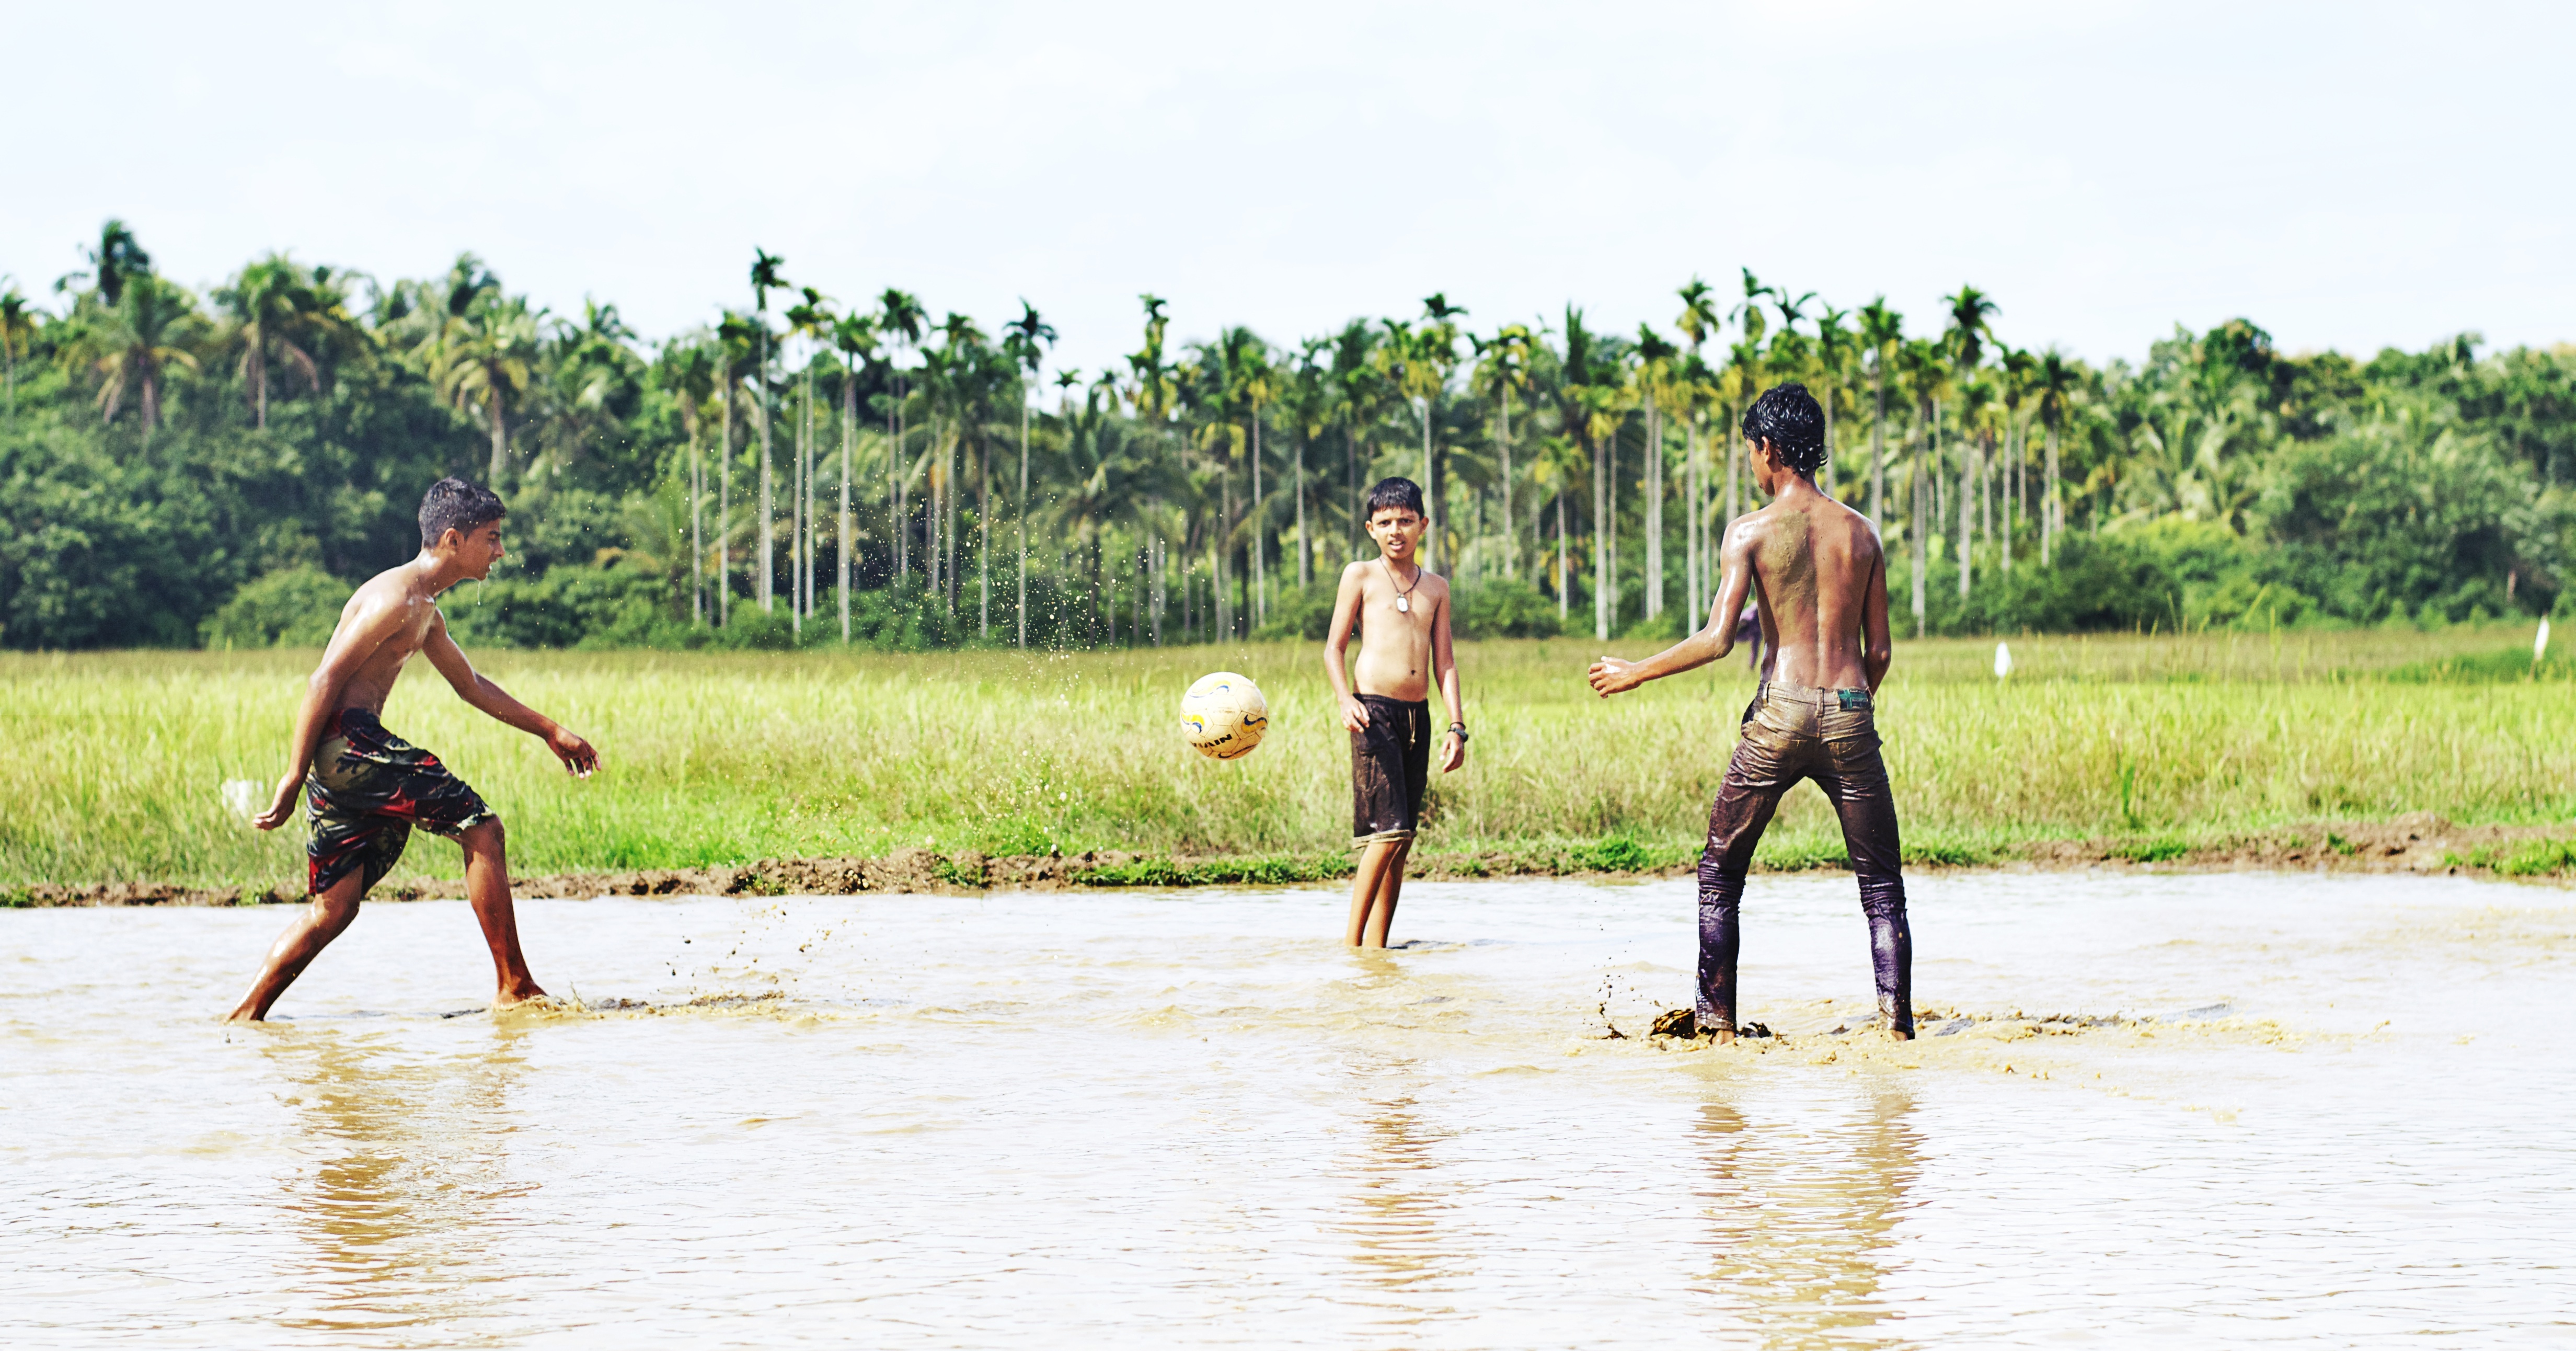
agriculture, paddy field, physical fitness